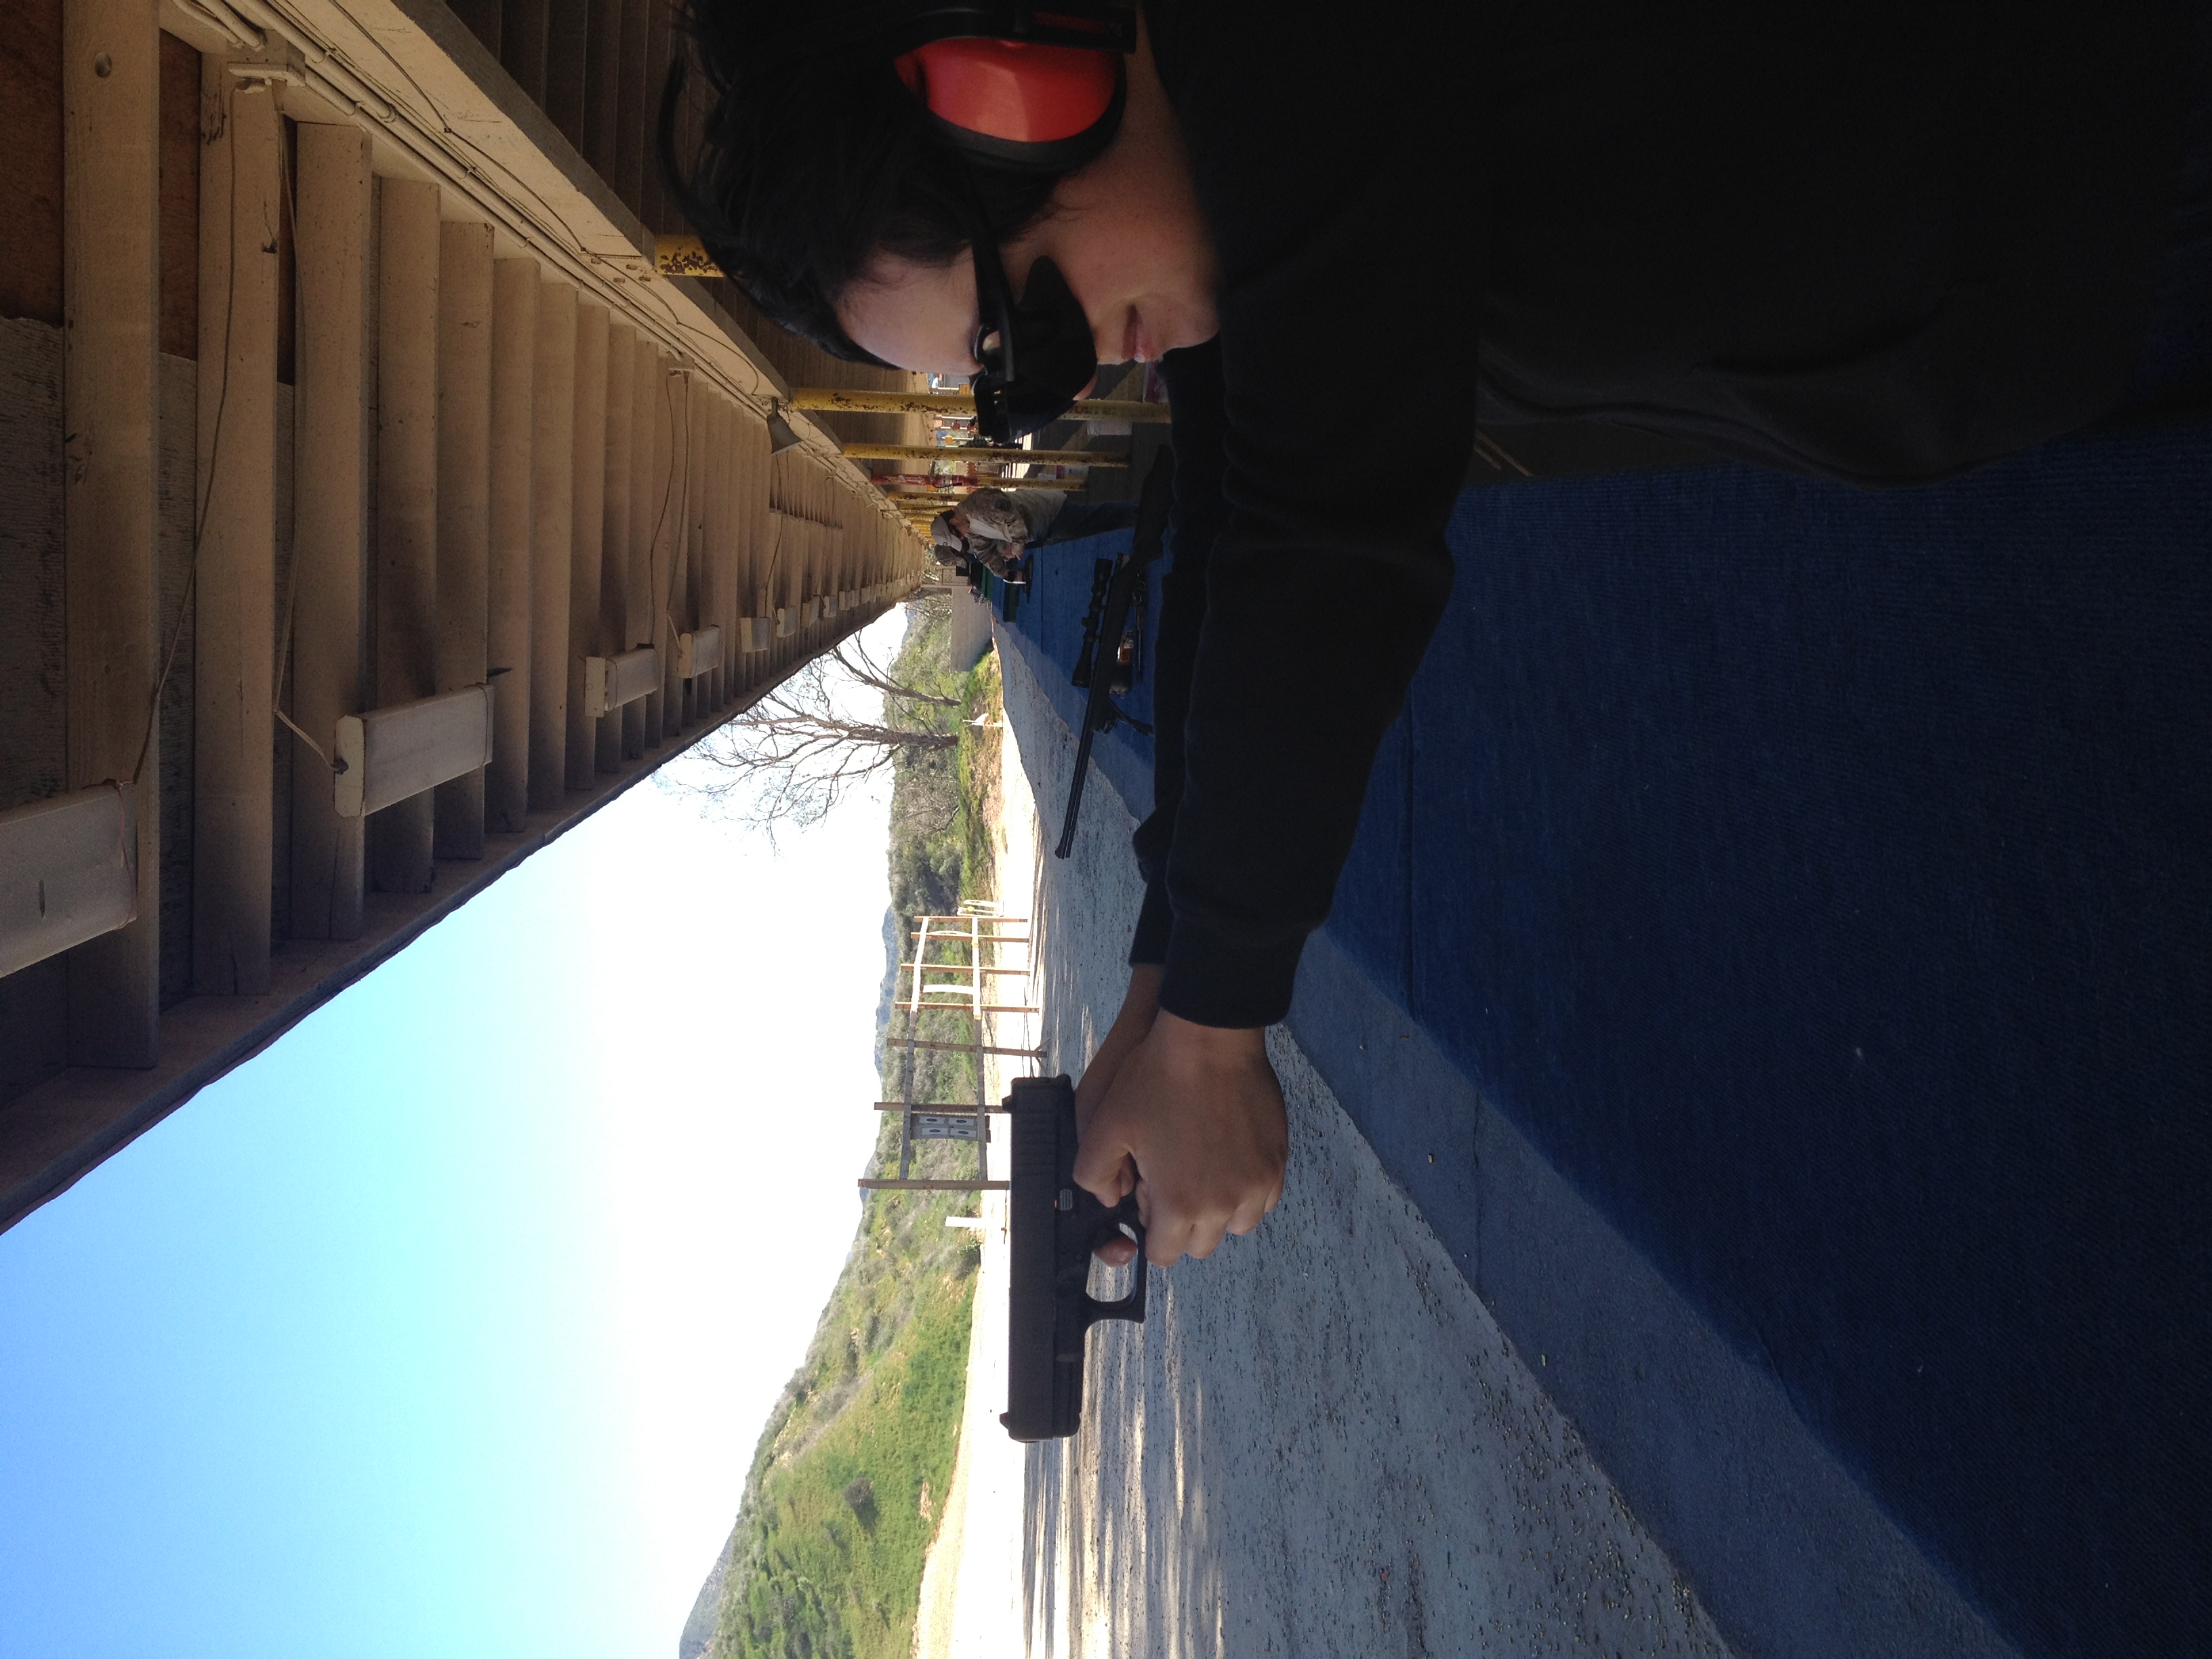
aircraft, vehicle, flight, atmosphere of earth